The Devil Rides Out (film)

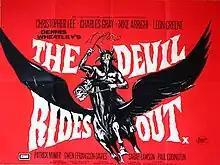
Theatrical release poster

The Devil Rides Out (U.S. title: The Devil's Bride), is a 1968 British horror film directed by Terence Fisher and starring Christopher Lee, Charles Gray, Niké Arrighi and Leon Greene. It was written by Richard Matheson based on the 1934 novel of the same title by Dennis Wheatley.